A Tolkien Compass

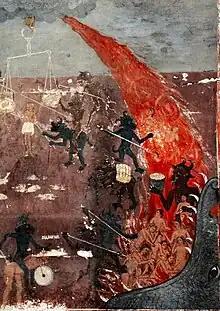
Charles A. Huttar writes that Isengard is an "industrial hell", quoting Tolkien's words "tunneled .. dark .. deep .. graveyard of unquiet dead .. furnaces". Medieval fresco of hell, St Nicholas in Raduil, Bulgaria

X. Charles A. Huttar. "Hell and the city: Tolkien and the traditions of Western literature" looks at the novel's debt to literary tradition. The Fellowship's journey through Moria is likened to a descent into Hell, part of a hero's monomyth, while Gandalf's struggle with the Balrog echoes the hero "overcoming a monster of 'the deep'". Frodo's journey to Mordor, too, is such a descent. Huttar considers, too, the various cities with their towers: Minas Tirith of Gondor; Barad-Dûr, the Dark Lord Sauron's fortress; Orthanc, the fallen wizard Saruman's fastness within the industrial Isengard; and either Minas Morgul, home to the nine Nazgûl, or the nearby Cirith Ungol, the watchtower that becomes Frodo's prison. All have become hellish, except for Minas Tirith, the Tower of Guard, which stands against them: "a great city" with its seven walls and seven levels, "but it is dying." This would seem desperate: but "Tolkien sees hope."